Morgan Tsvangirai

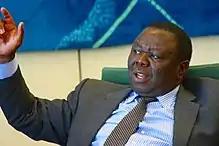
Tsvangirai in 2009

On 15 September 2008, the leaders of the 14-member Southern African Development Community witnessed the signing of the power-sharing agreement, brokered by South African leader Thabo Mbeki. With symbolic handshake and warm smiles at the Rainbow Towers hotel, in Harare, Mugabe and Tsvangirai signed the deal to end the violent political crisis. As provided, Mugabe remained president, Tsvangirai became prime minister, the MDC took control of the police, Mugabe's ZANU-PF retained command of the Army, and Mutambara became deputy prime minister.